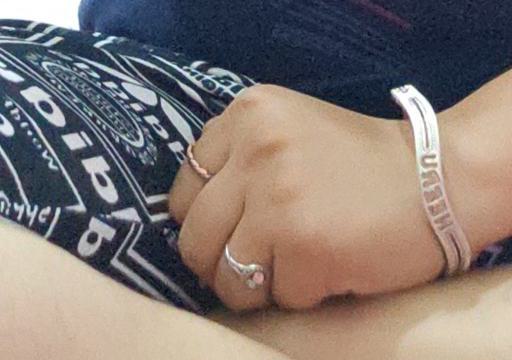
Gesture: no_gesture